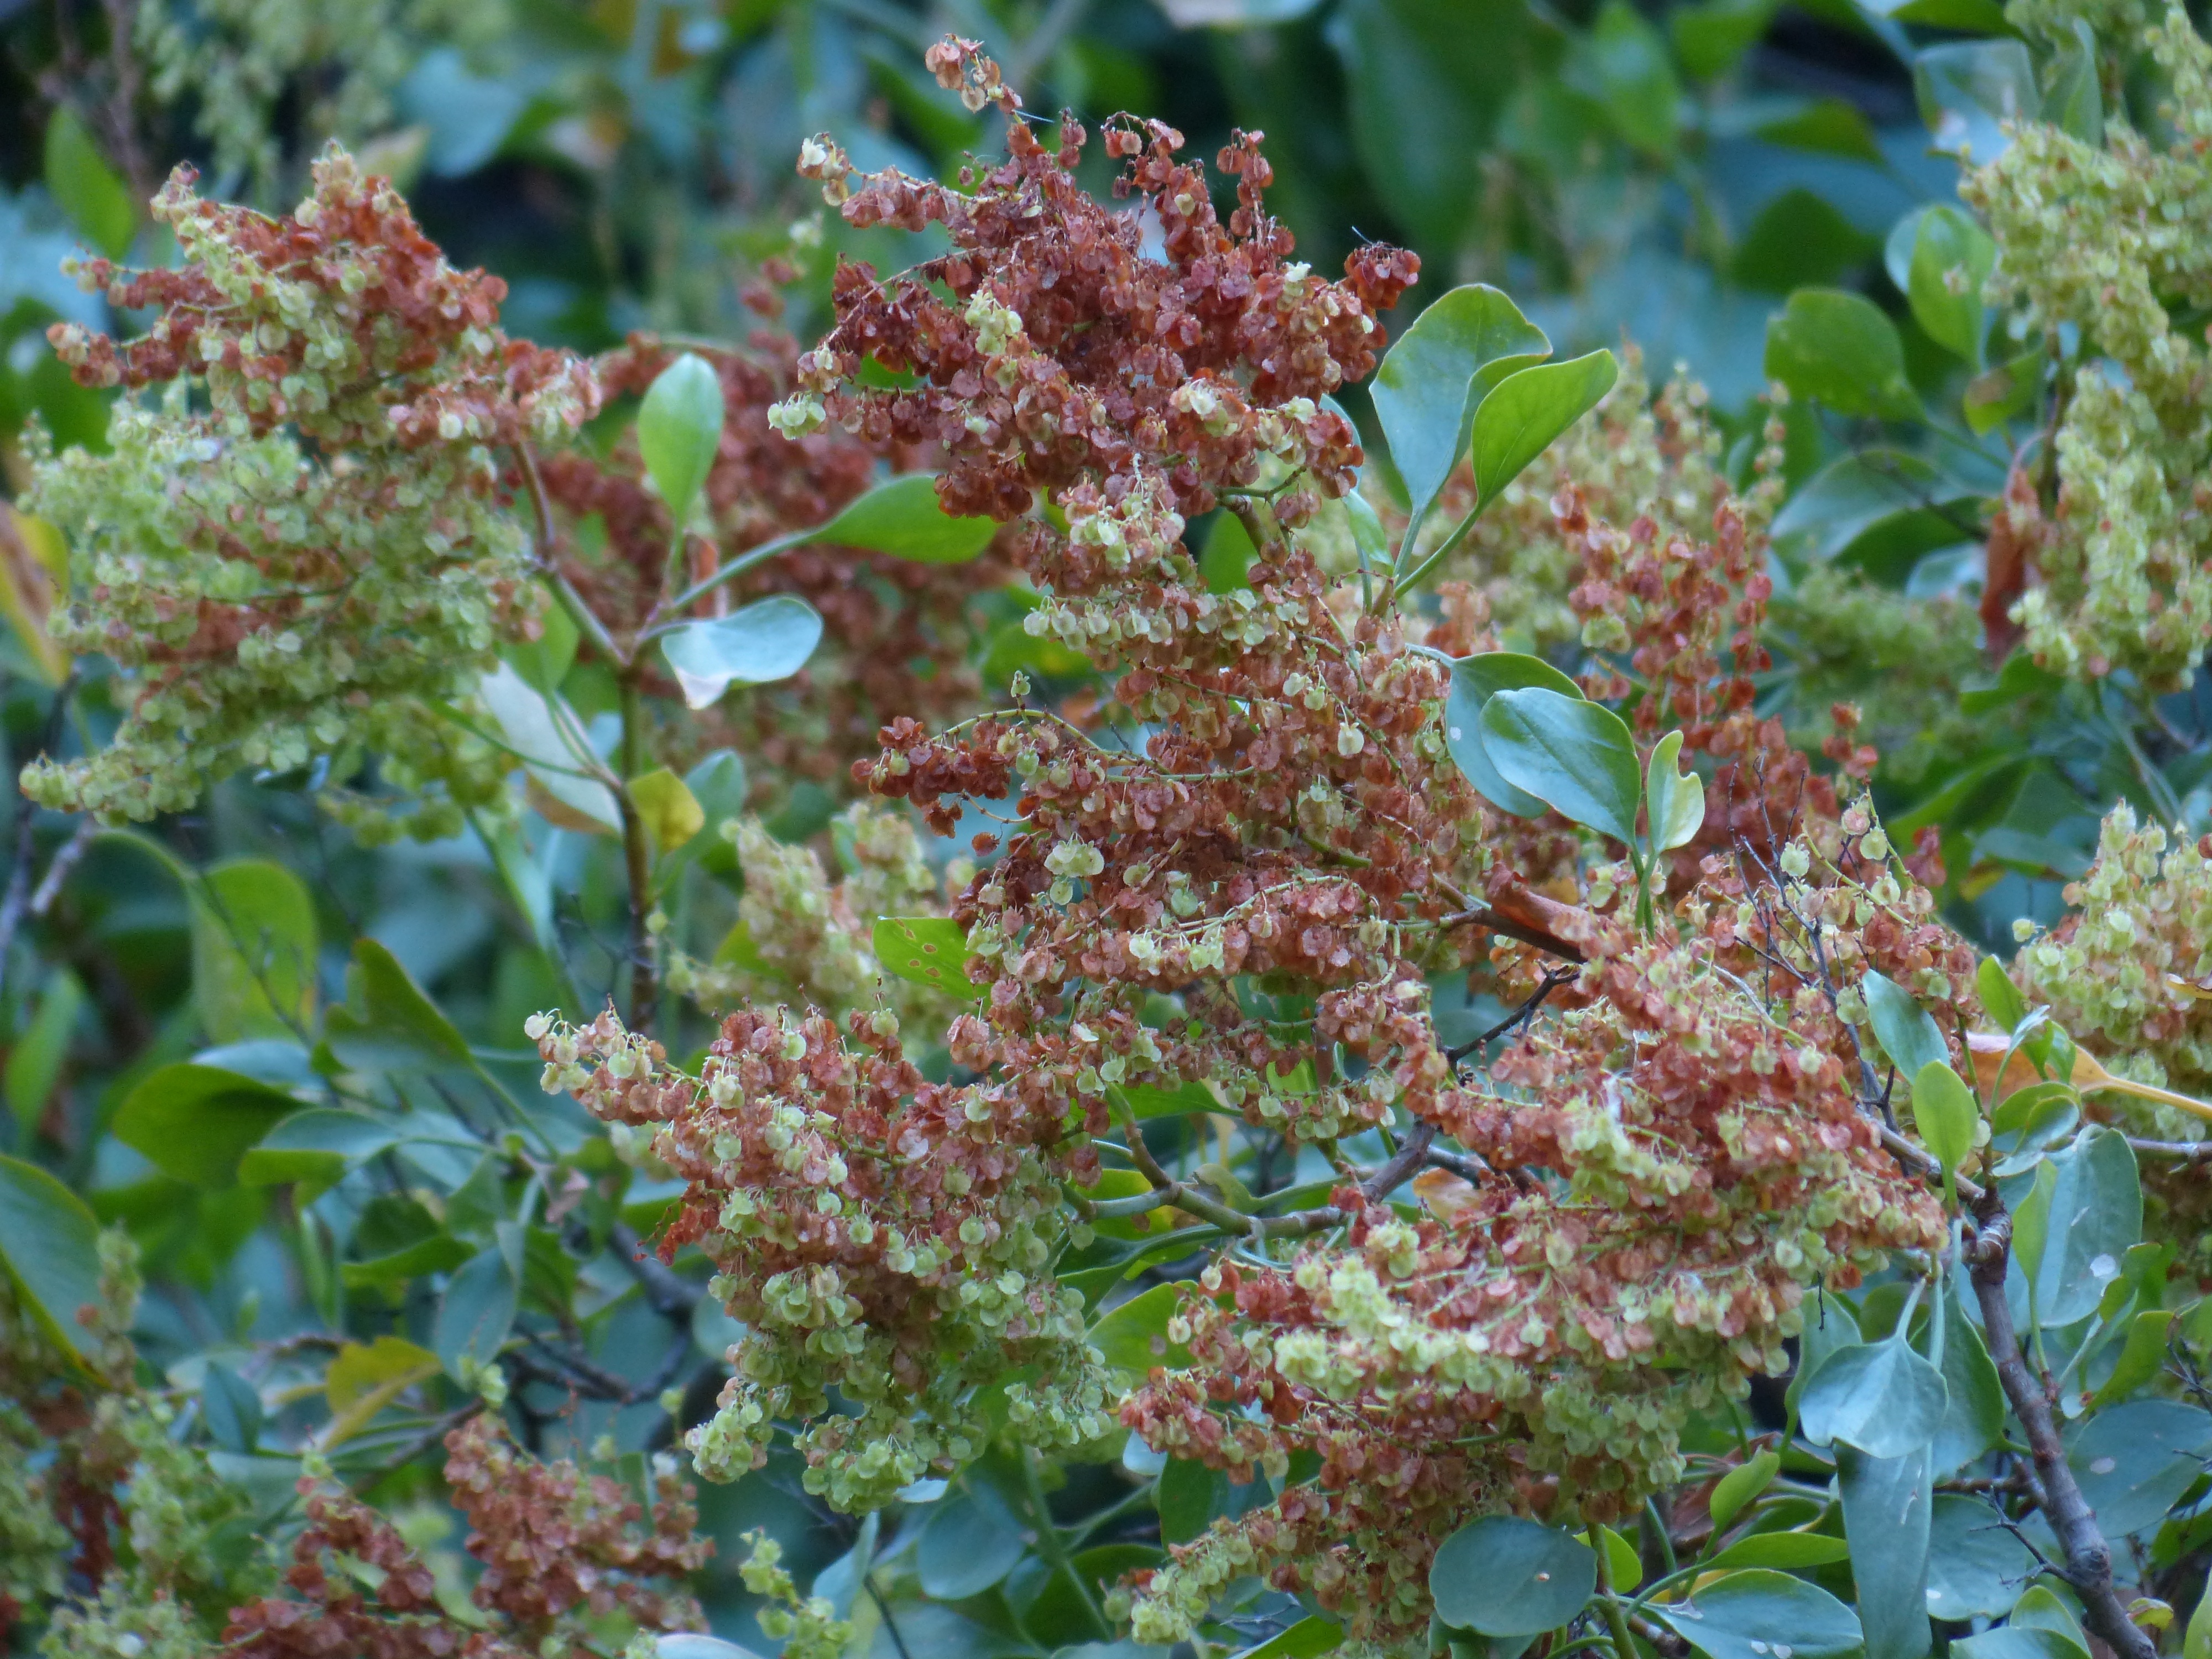
tree, plant, leaf, flower, bush, food, produce, botany, garden, flora, shrub, rumex, reddish, flowering plant, inflorescences, reddish brown, polygalas, polygonaceae, woody plant, land plant, canary damper, rumex lunaria, valven